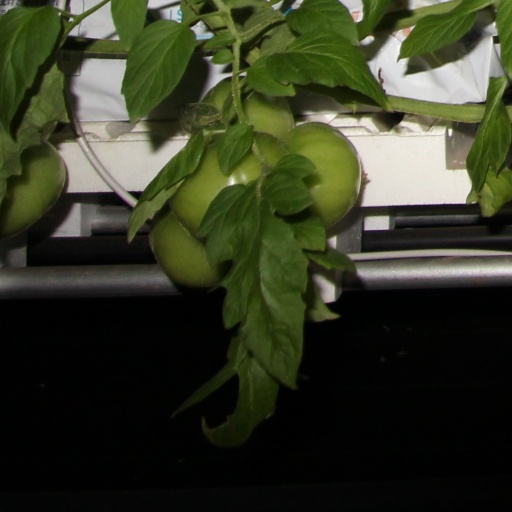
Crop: tomato